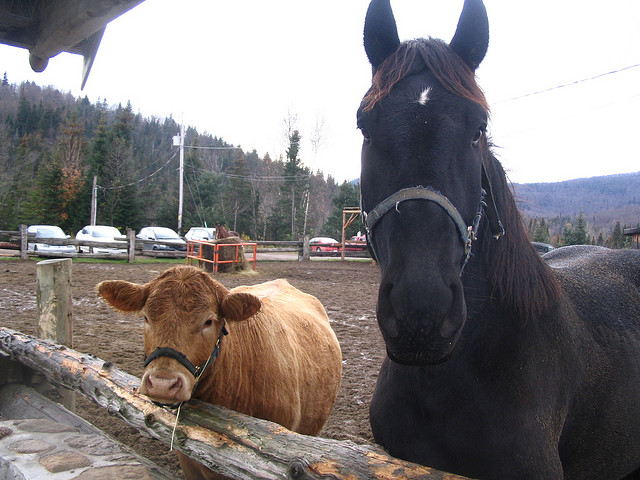
user: Given an image and a question. Answer the question in a short answer. Question: What is the leather strap that these animals are wearing called? Short Answer:
assistant: bridle